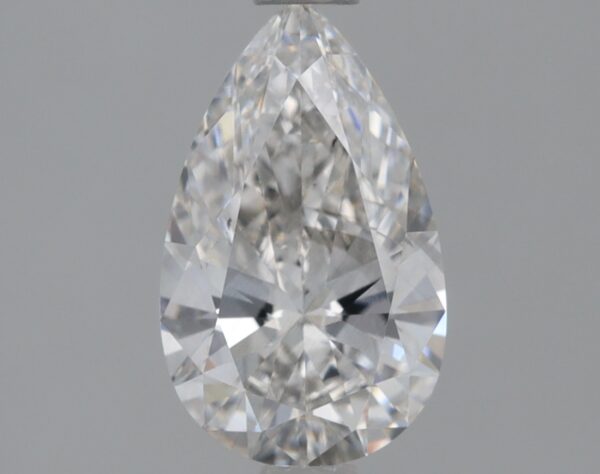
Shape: pear
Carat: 0.83
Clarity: SI1
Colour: H
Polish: EX
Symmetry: EX
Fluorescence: NONE
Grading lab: IGI
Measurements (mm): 8.76 x 5.3 x 3.13